Patrick M. Shanahan

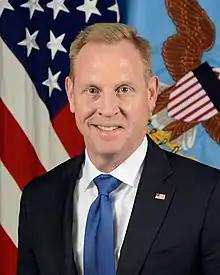
Official portrait, 2018

Patrick Michael Shanahan (born June 27, 1962) is an American businessman and the president and chief executive officer of Spirit AeroSystems. He is a former United States federal government official who served as the acting United States Secretary of Defense in 2019. President Donald Trump appointed Shanahan to the role after the resignation of Jim Mattis. Prior to that, Shanahan served as Deputy Secretary of Defense from 2017 to 2019. Before his government service, he previously spent 30 years at Boeing in a variety of roles.